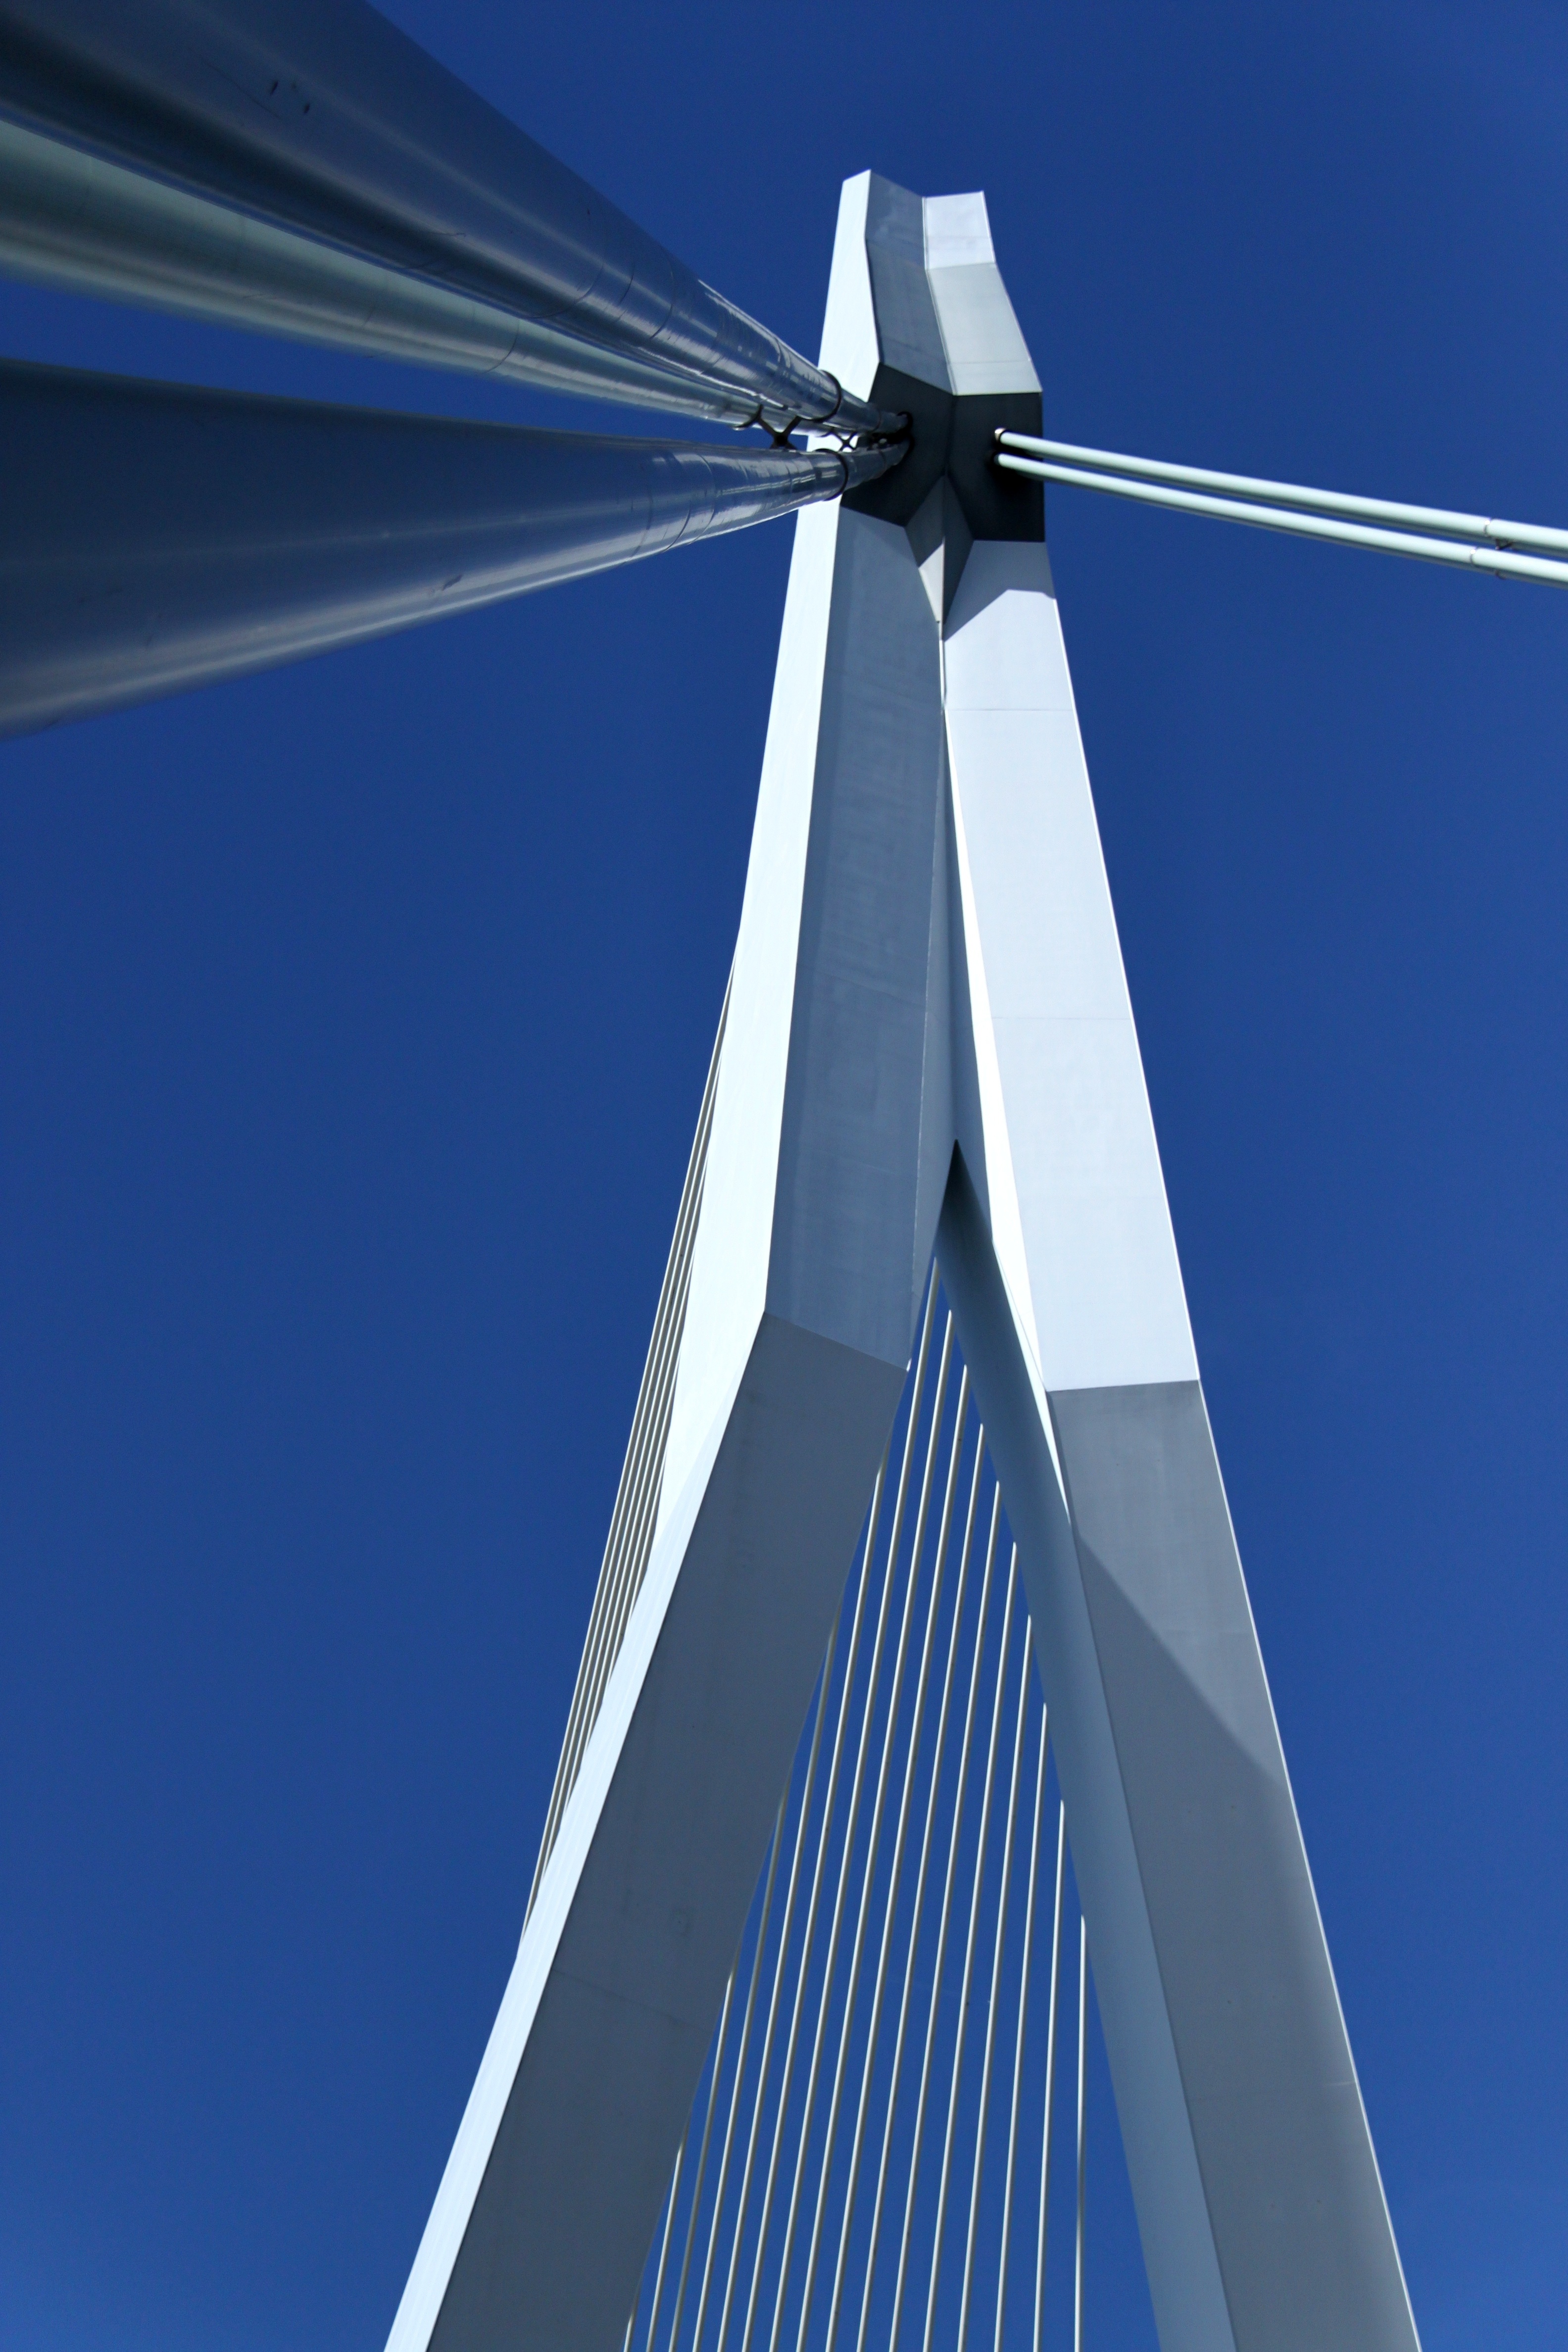
wing, windmill, wind, line, mast, machine, blue, wind turbine, energy, swan, rotterdam, mill, erasmus bridge, cable stayed bridge